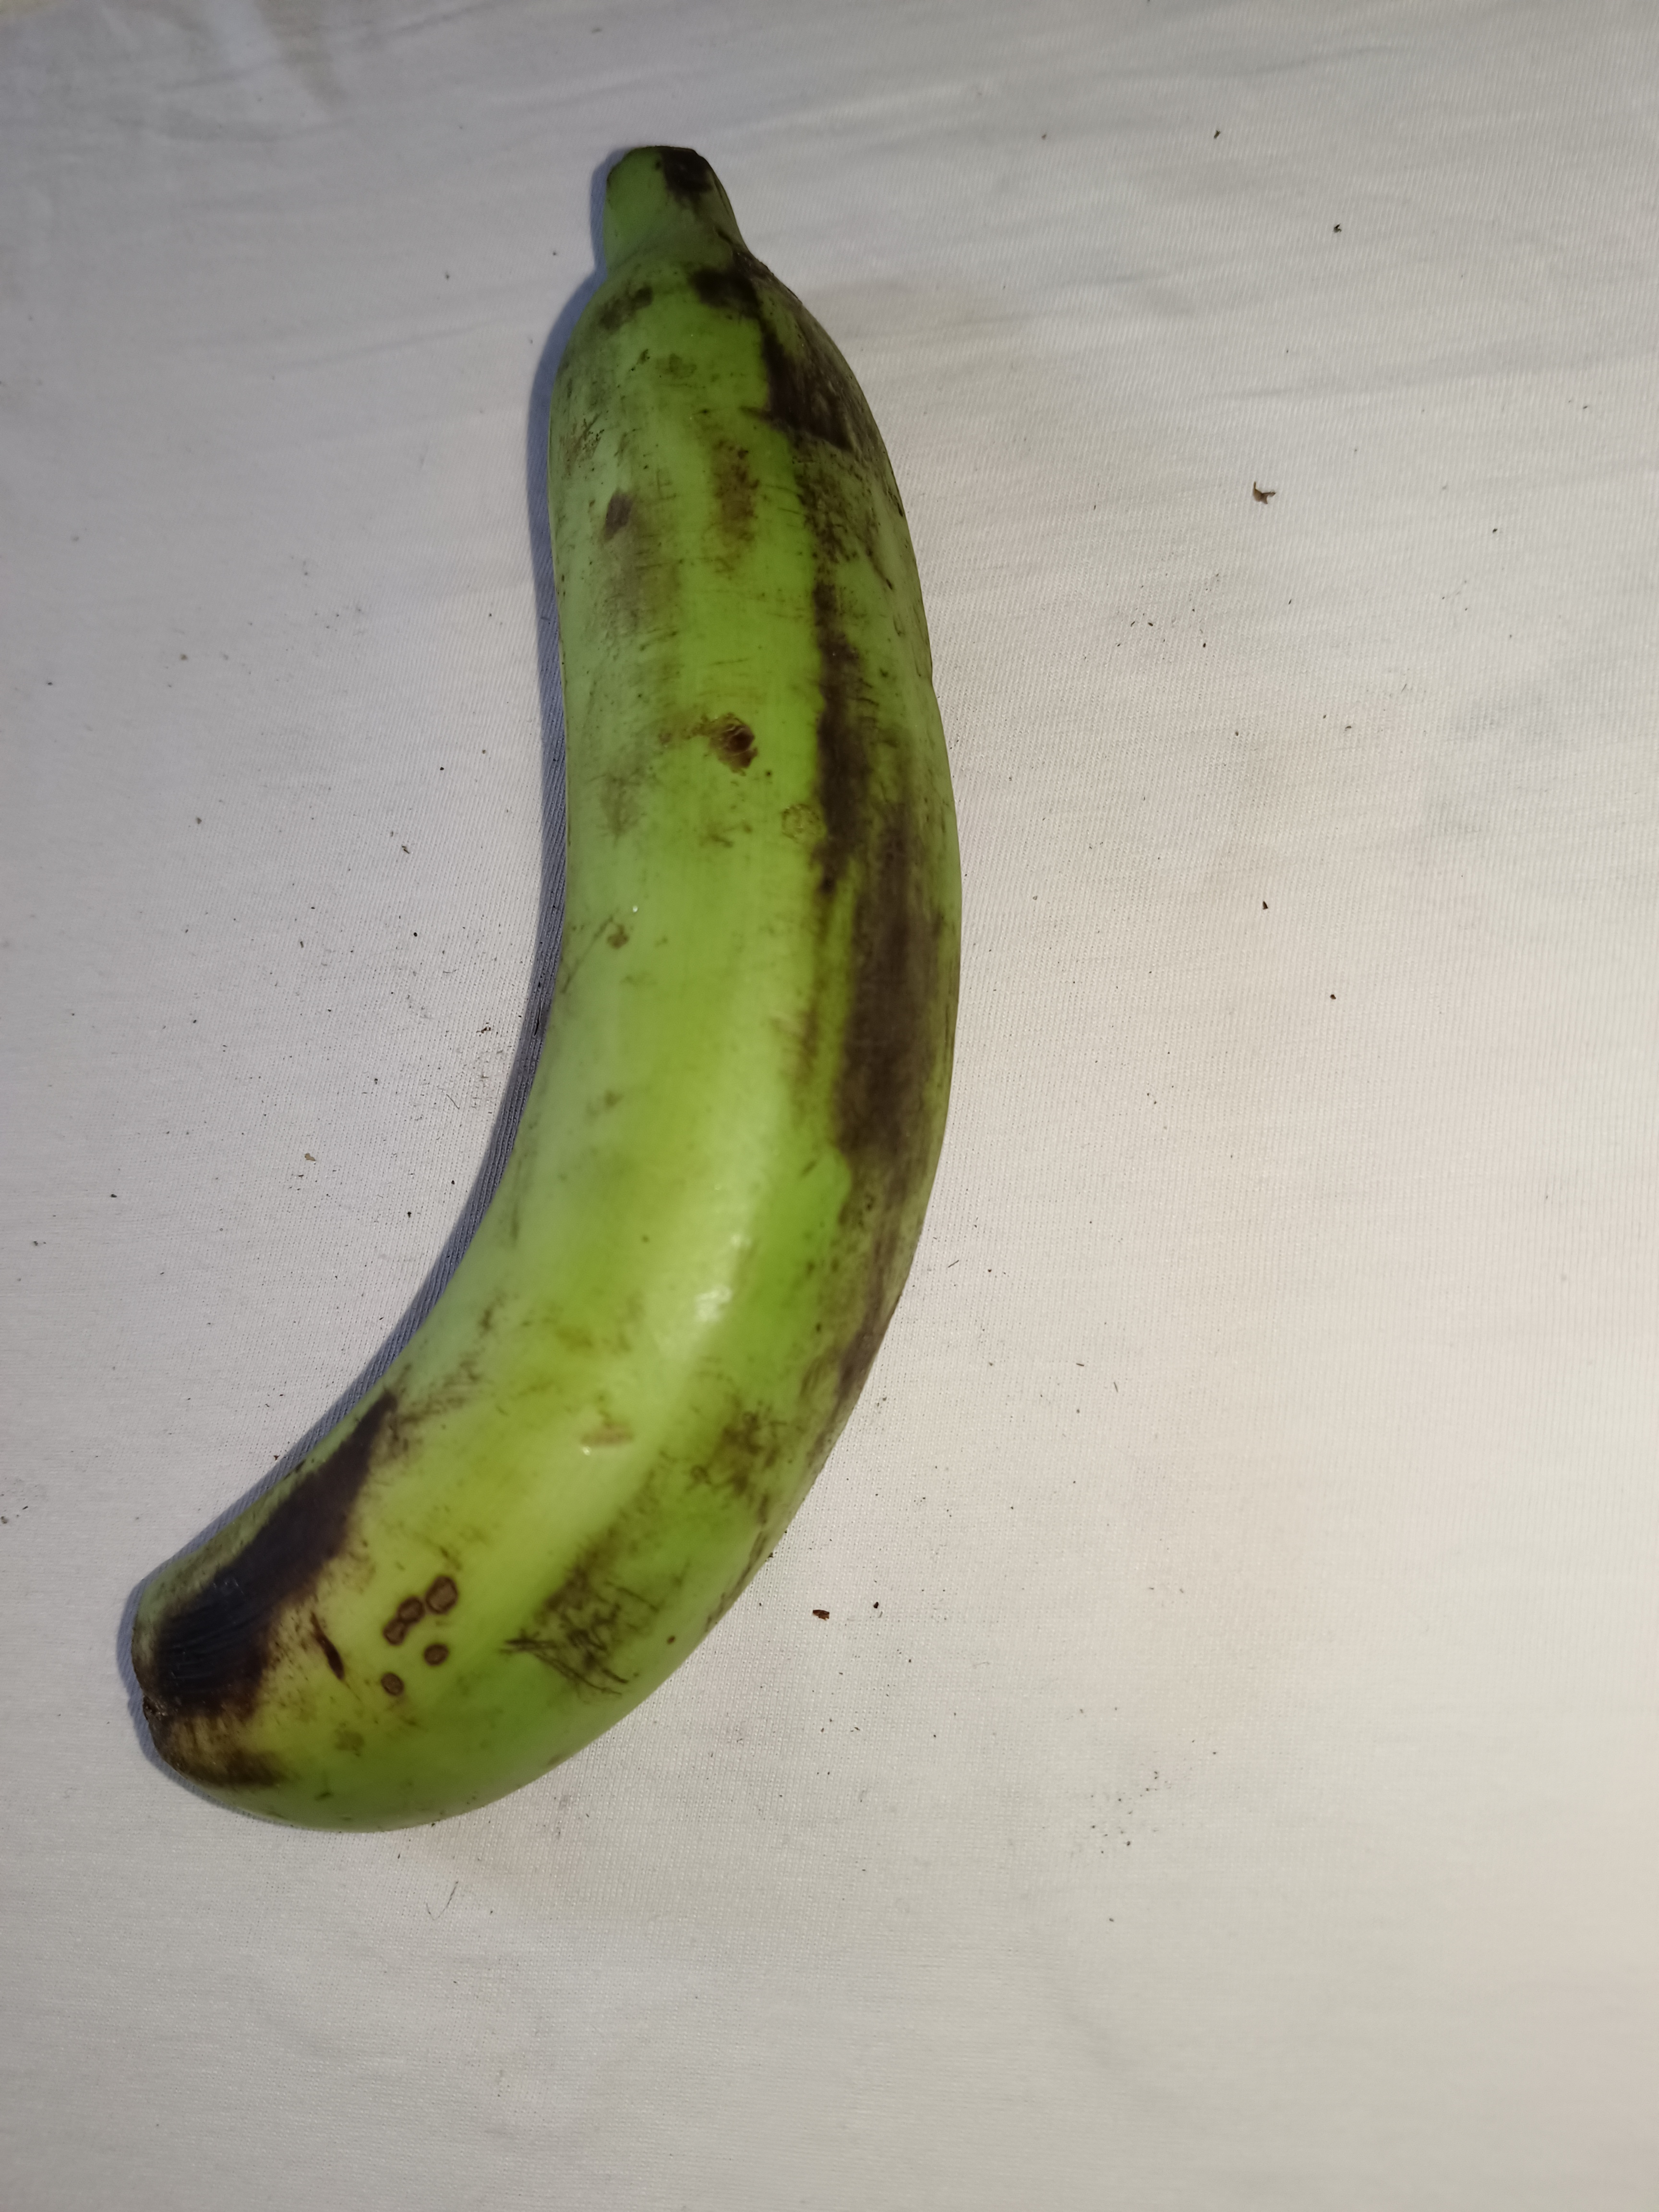
Banana variety: Shagor